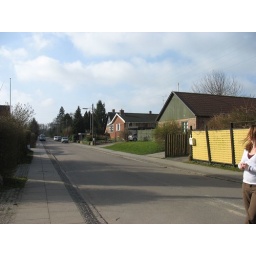
Lizzy's host family lives in the house on the right with the green gable (just past the yellow fence).